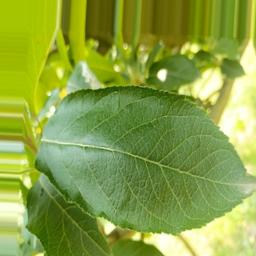
Label: Healthy